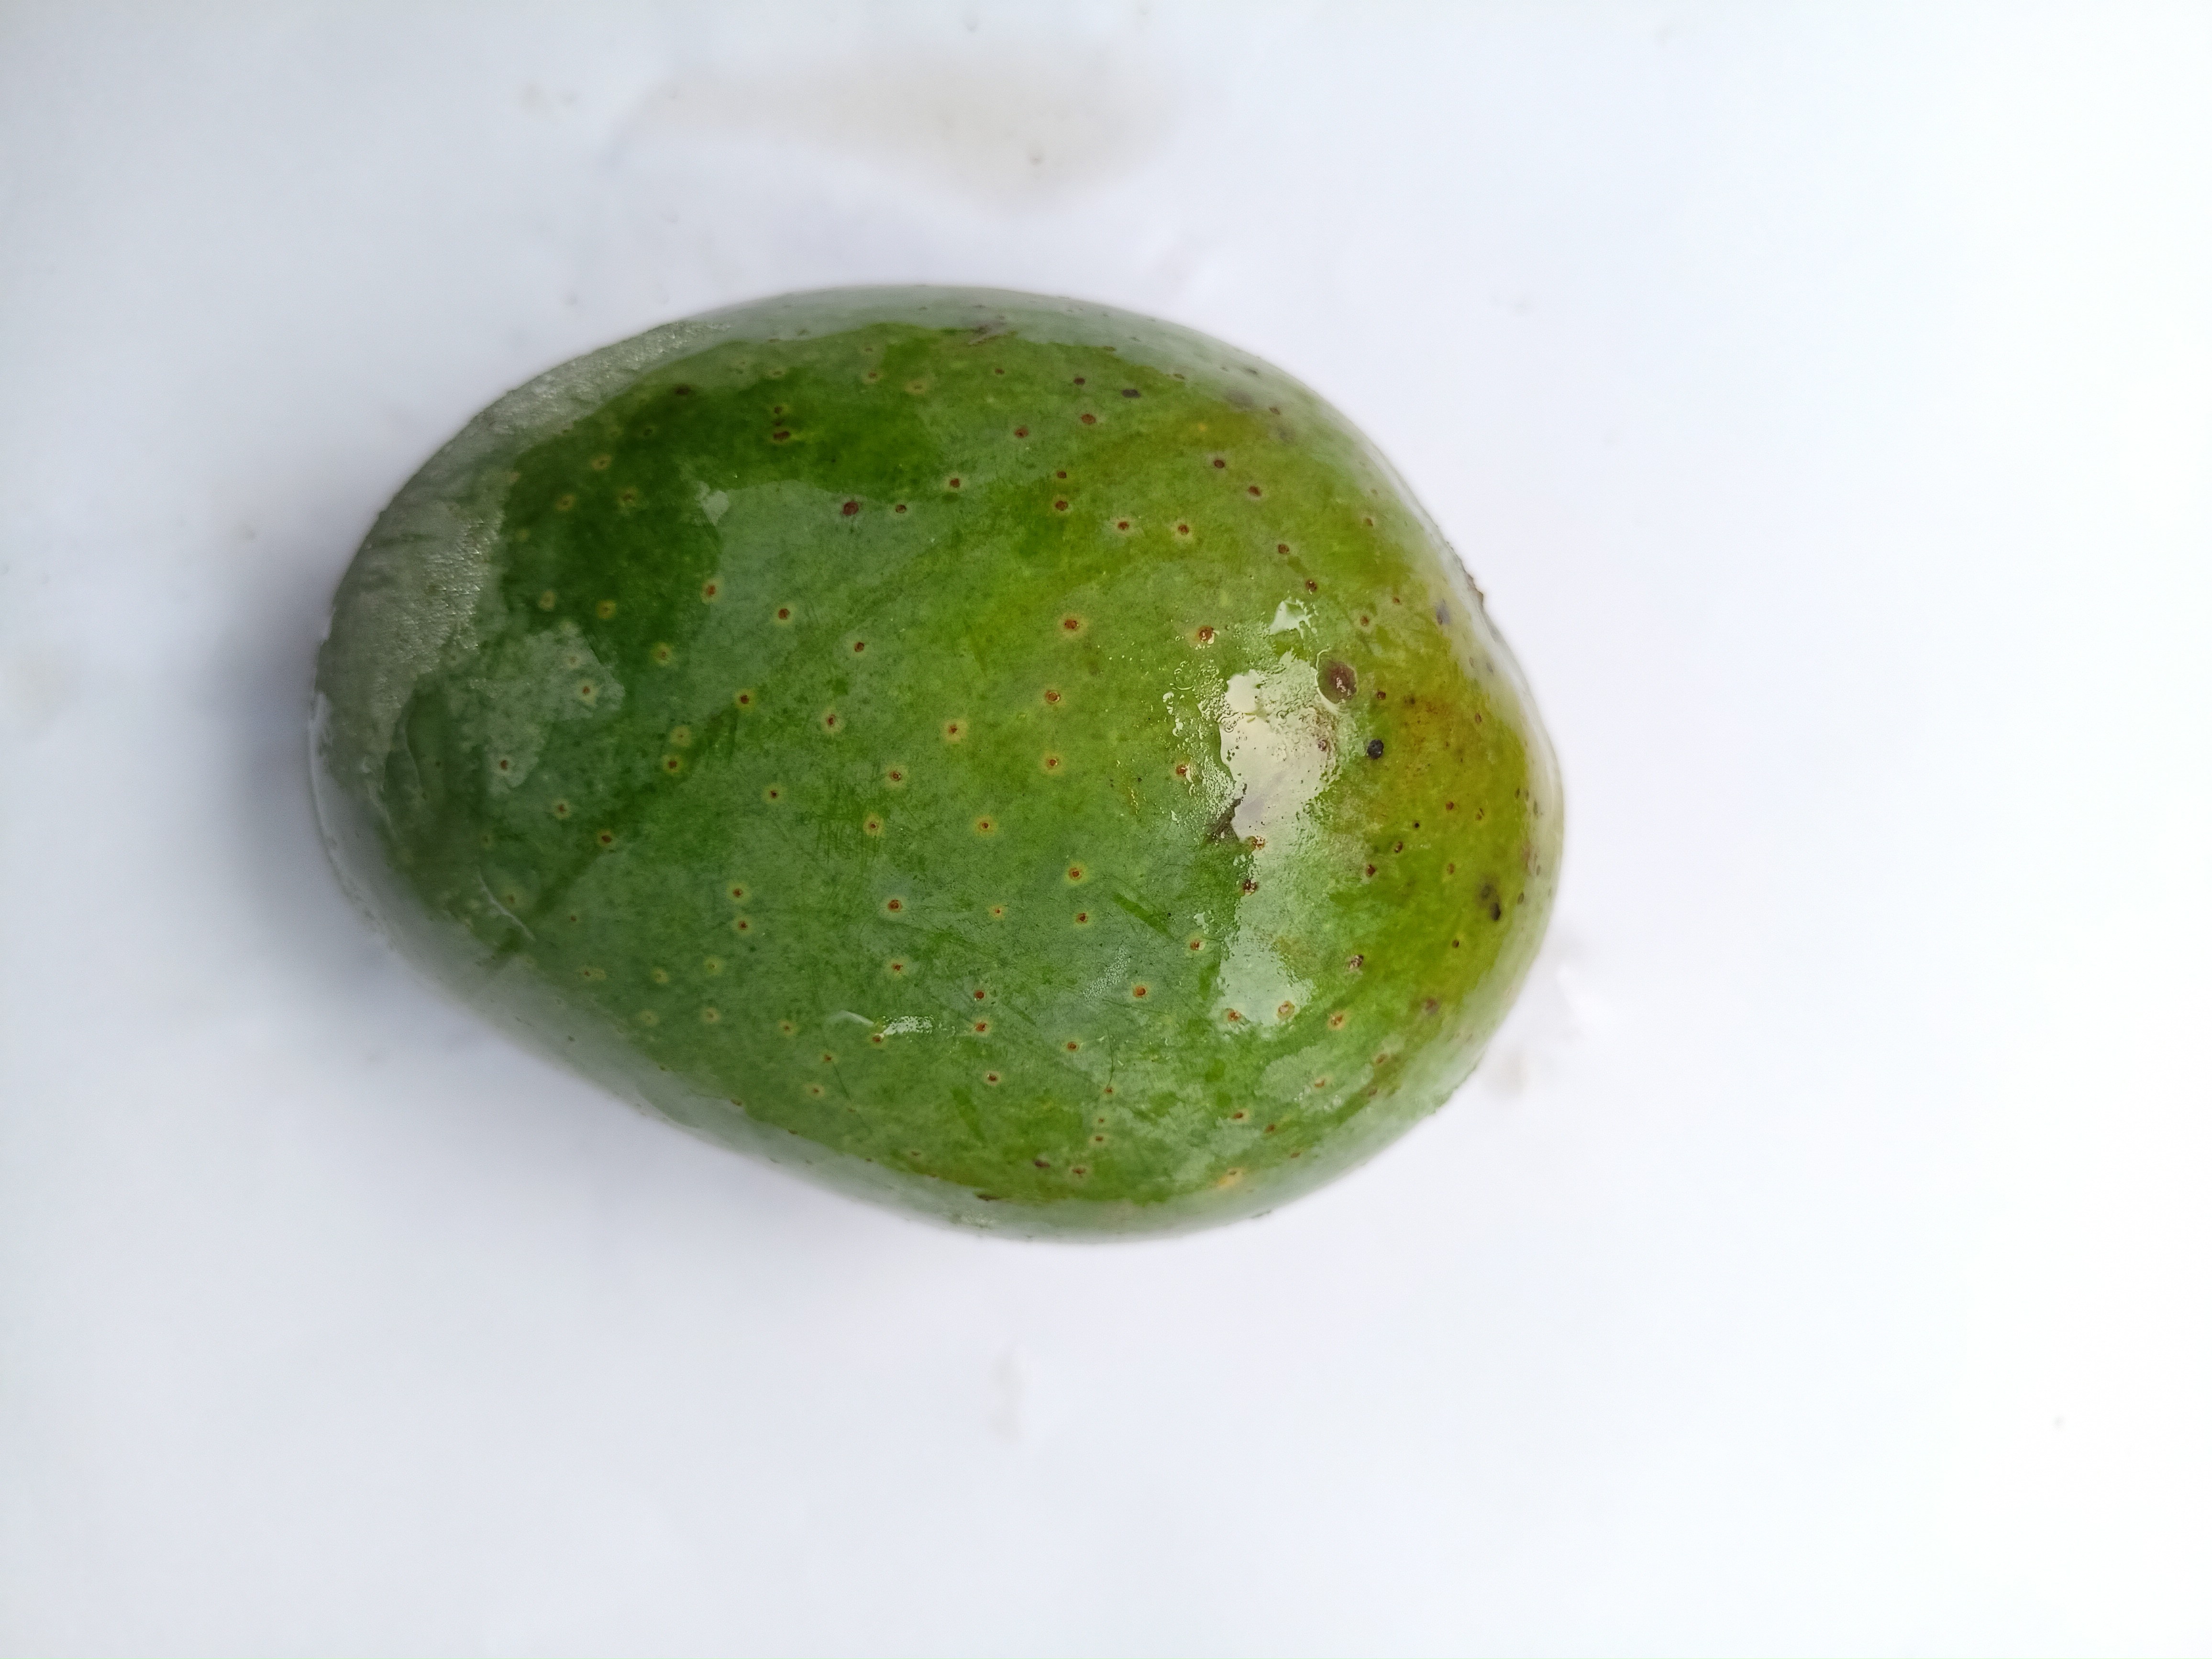
Mango variety: GopalBhog